Niedernberg

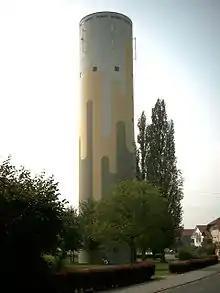
“Langer Adam” watertower

Said to be Niedernberg's landmark is the watertower built in only eleven working days in 1958 by Hochtief AG, and locally known as "Langer Adam" after the then mayor Adam Klement; the first word in the nickname means “long”.